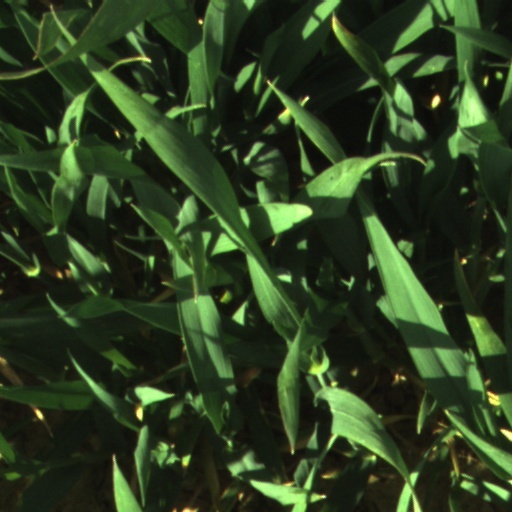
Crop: wheat